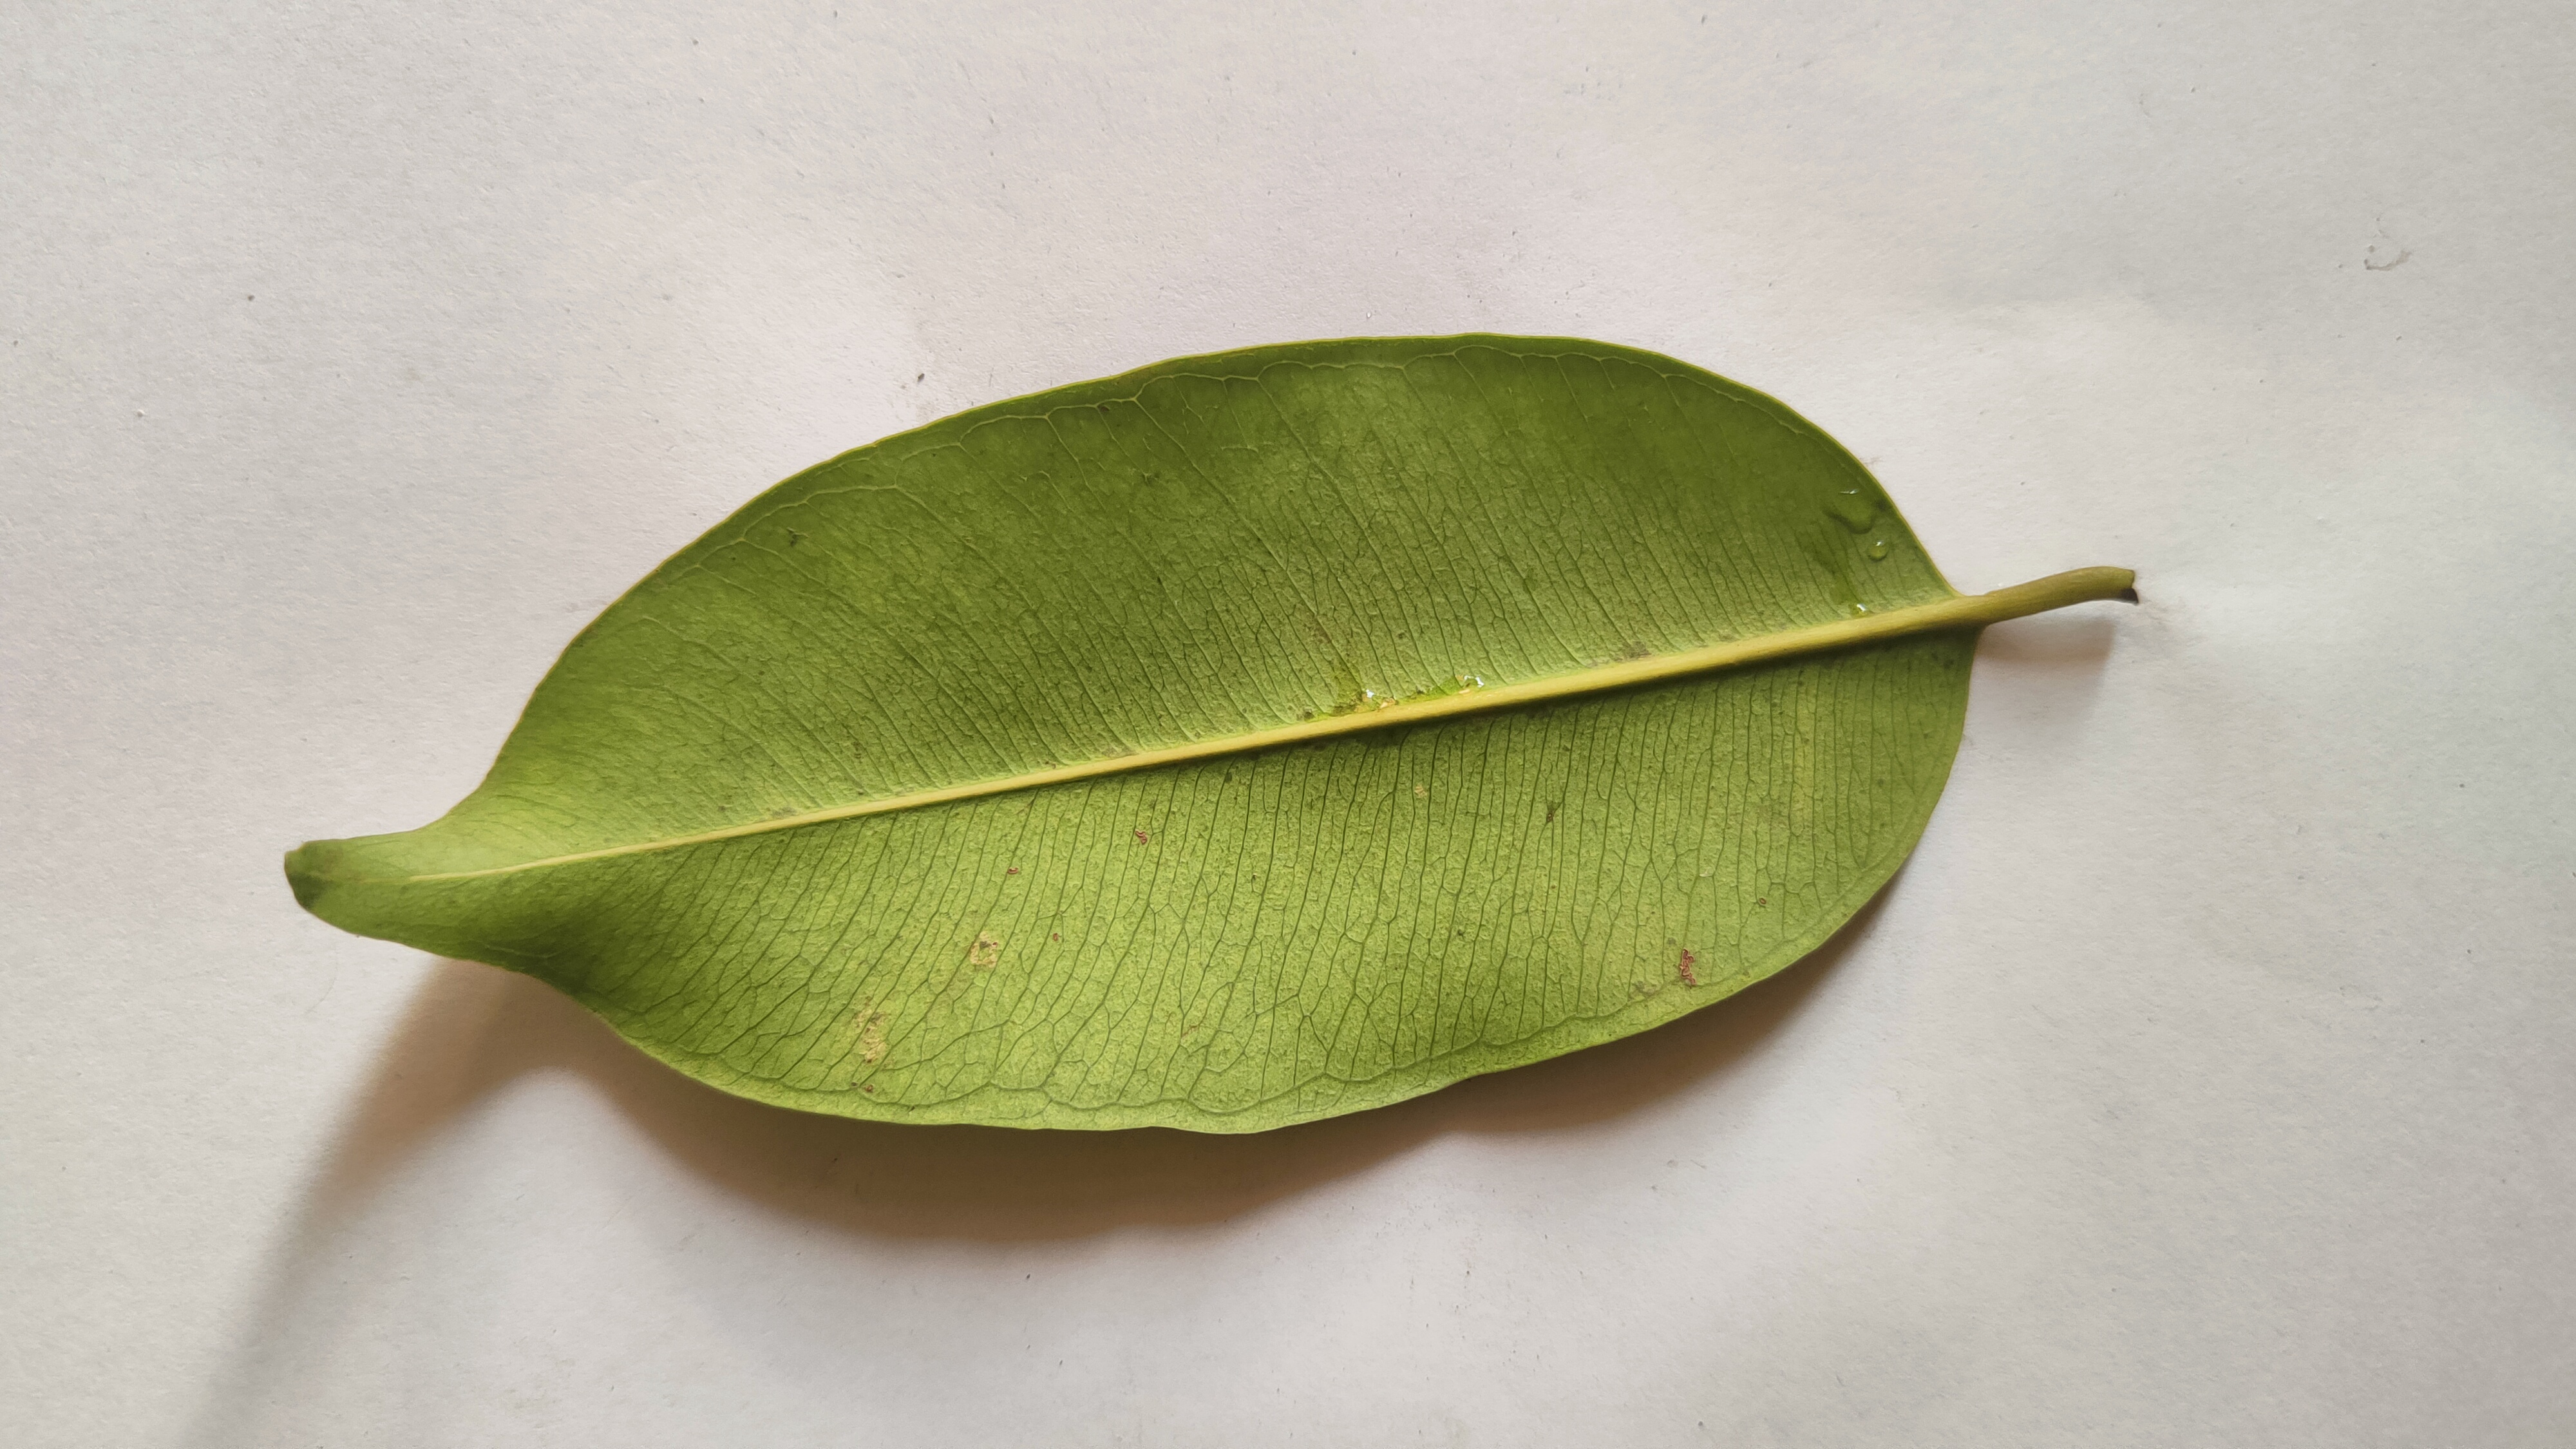
Leaf variety: Black plum